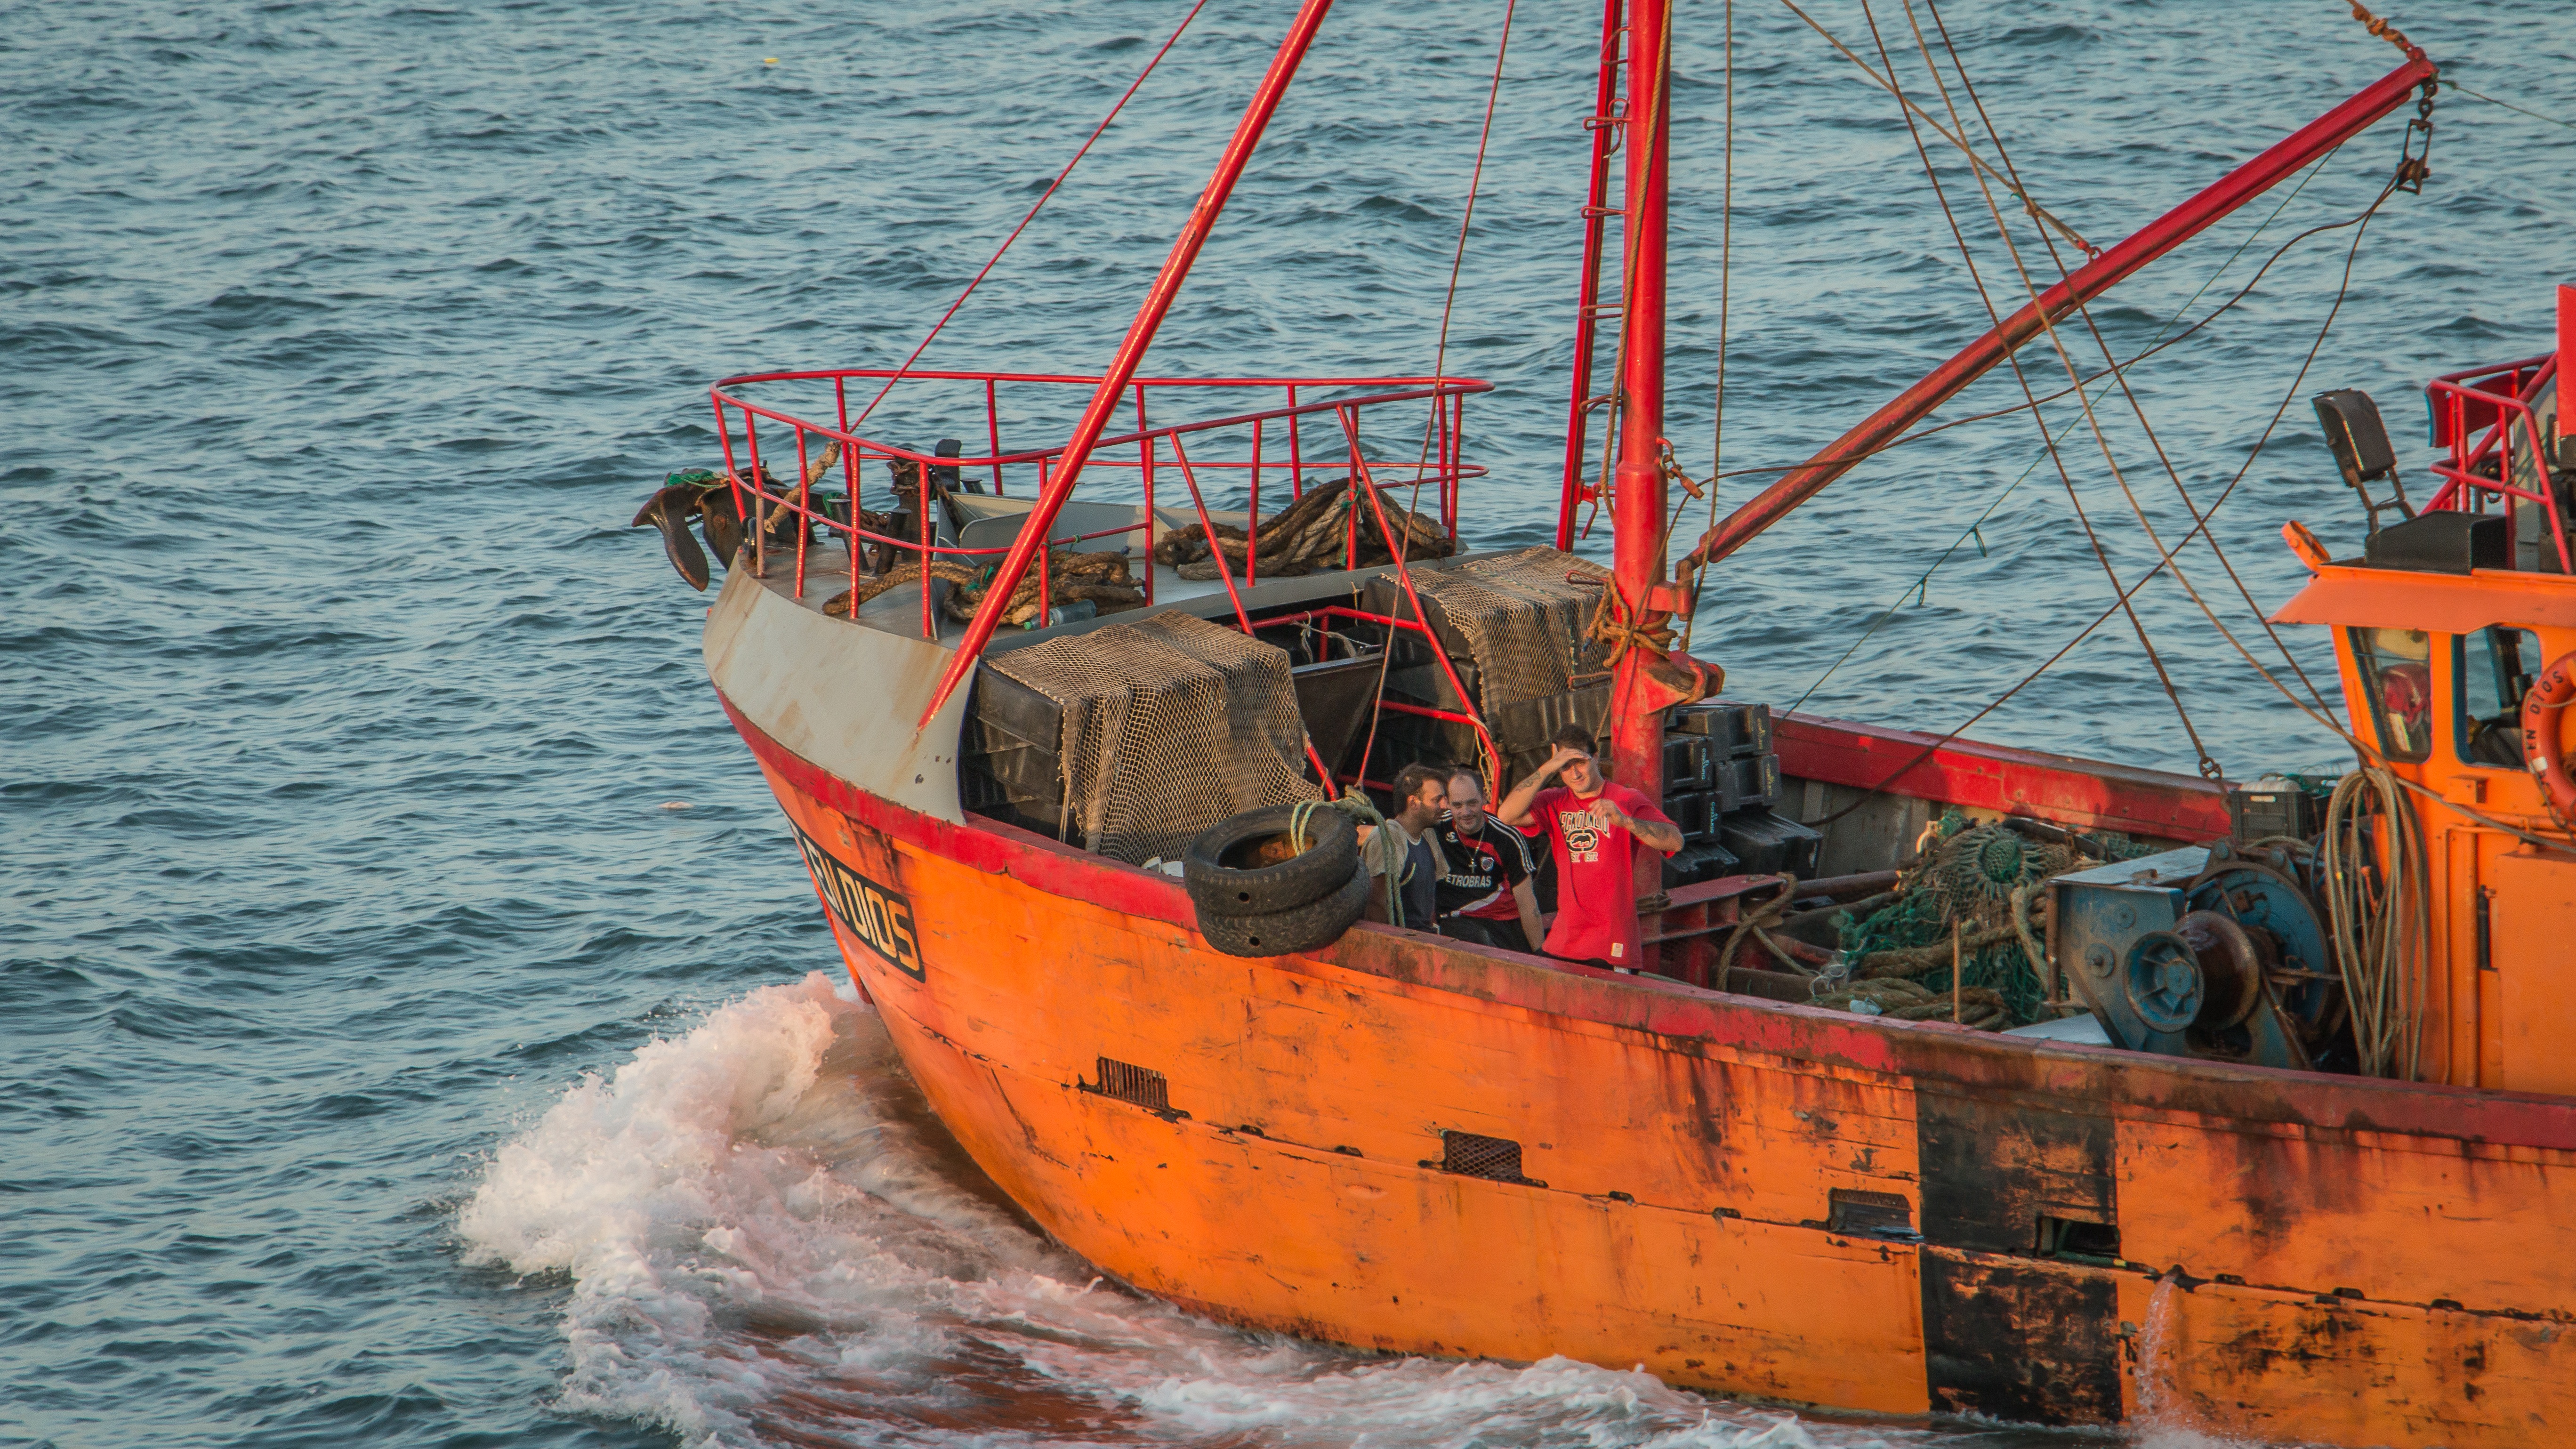
sea, water, ocean, boat, ship, vehicle, fishing, mast, calm, port, costa, argentina, watercraft, fishing vessel, buenos aires, freight transport, mar del plata, fishing trawler